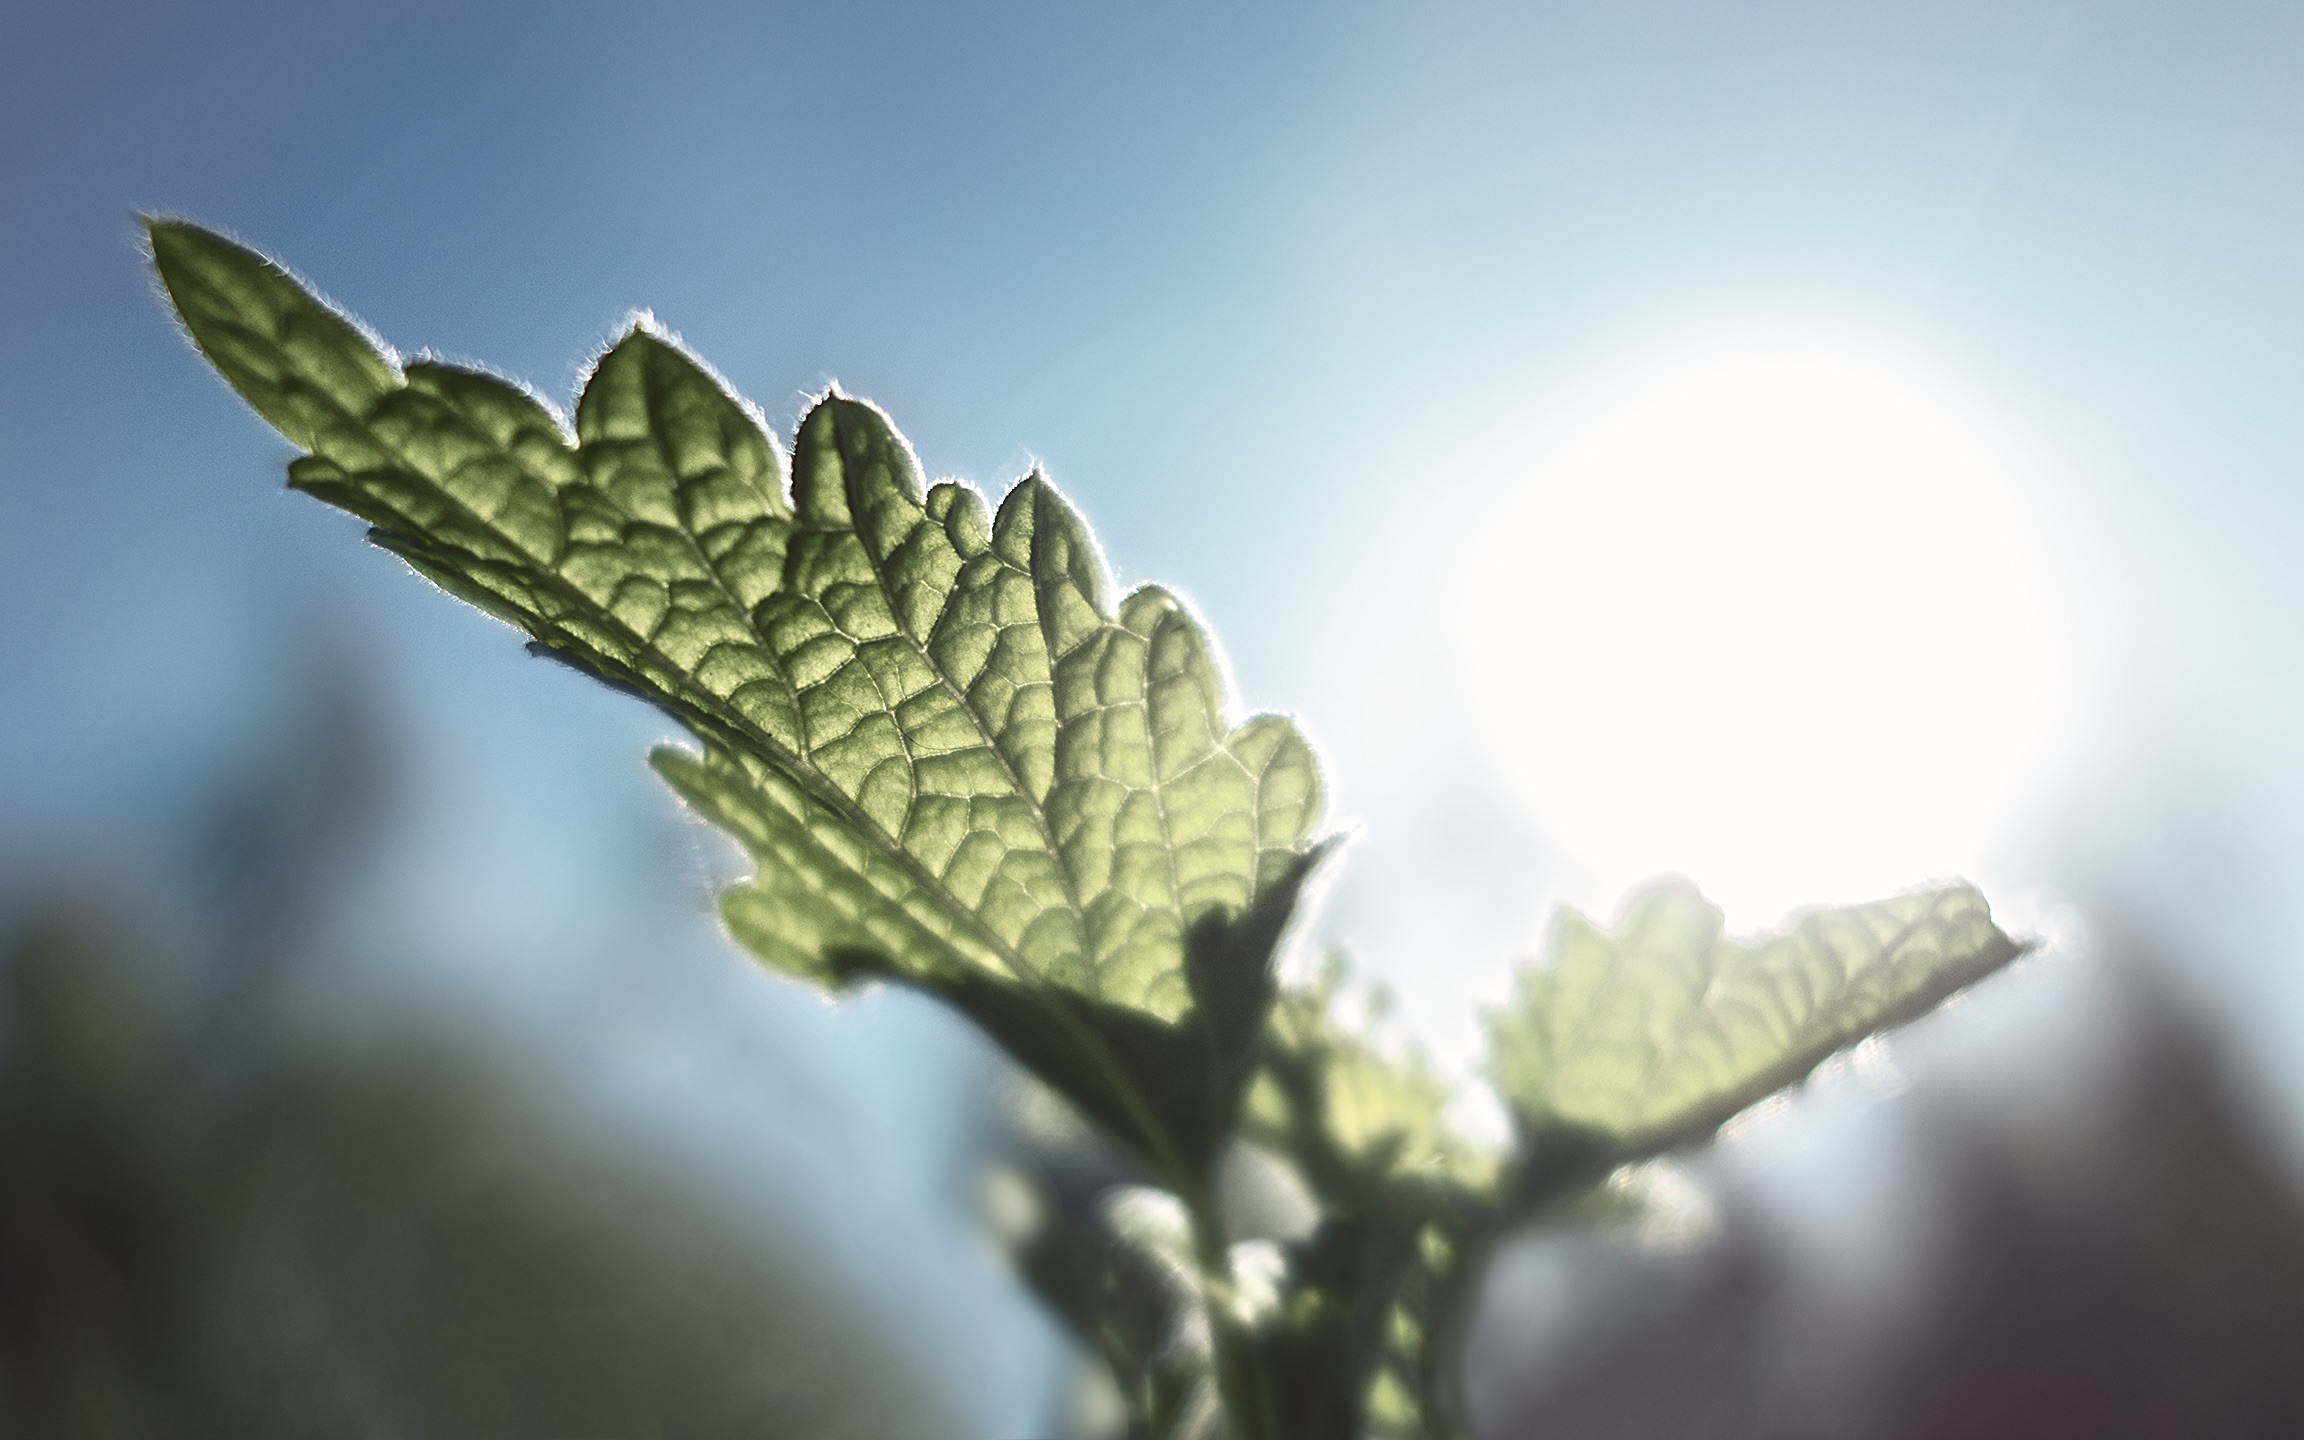
tree, nature, grass, branch, blossom, light, plant, sky, photography, sunlight, leaf, flower, frost, green, autumn, botany, flora, season, close up, macro photography, flowering plant, plant stem, woody plant, land plant